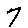
Label: 7